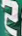
Number: 2